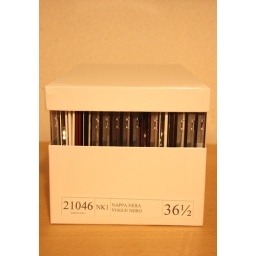
CDs in a shoe box 1